IJustine

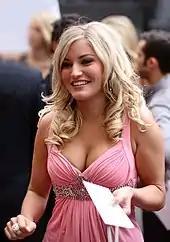
iJustine in 2010

Ezarik was also hired to appear in three commercials for a national TV ad campaign for Mozy, an award-winning online backup and recovery system. She was also hired by MTV and Dick Clark Productions to host online preshows for awards broadcasts. In April 2009, she had approximately 50,000 MySpace friends and the system limit of 5,000 Facebook friends. An April 2009, "USA Today" article credited her as having 386,000 Twitter followers. By June 2009, she had 590,000 Twitter followers, 94,000 subscribers to the iJustine YouTube channel, and 25,000 Facebook fans. The "USA Today" story described how she has scaled down her lifecasting because of its deleterious impact on her life.